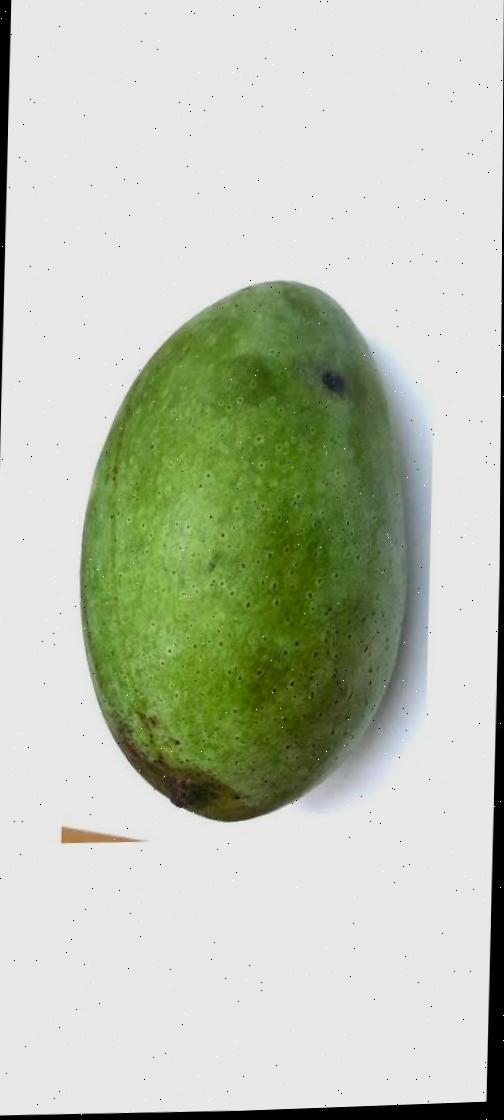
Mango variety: Fazli Classic